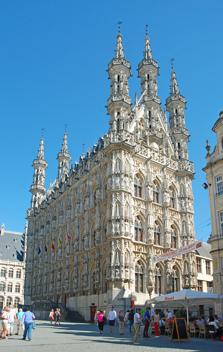
Building: Leuven Town Hall
Country: Belgium
Year built: 1469
Historic building in Leuven, Belgium Leuven Town Hall Stadhuis van Leuven ( Dutch ) Leuven 's Town Hall seen from the Grote Markt General information Type Town hall Architectural style Gothic Brabantine Gothic Location Grote Markt Town or city Leuven , Flemish Brabant Country Belgium Coordinates 50°52′44″N 4°42′4″E / 50.87889°N 4.70111°E / 50.87889; 4.70111 The Town Hall ( Dutch : Stadhuis ⓘ ) of Leuven , Flemish Brabant , Belgium, is a landmark building on that city's Grote Markt (main square), across from the monumental St. Peter's Church . Built in a Brabantine late-Gothic style between 1439 and 1469, it is famous for its ornate architecture, crafted in lace-like detail. History Leuven's Town Hall in the late 19th century The building today known as the Town Hall was the Voirste Huys (front house) of a larger complex of municipal buildings on which construction started in 1439 at the site of an existing Town Hall. The first architect, Sulpitius Van Vorst, died soon after the rear wings of the complex got started and was succeeded briefly by Jan Keldermans II , whose death in 1445 ended the first construction campaign. The project resumed in 1448 under the direction of Matheus de Layens . The first stone of the Voirste Huys was laid on 28 March of that year. The cellars of some demolished houses were incorporated into the new construction and can be accessed today through a small door at the left side of the Town Hall. The initial plans, influenced by Brussels' Town Hall , included a belfry tower at one of the corners. This design was modified by de Layens, resulting in the symmetrical arrangement of turrets observed today. The exterior masonry and roof were finished in 1460, and in 1469, the building was complete. In the 19th century, the Town Hall underwent renovations made necessary by centuries' worth of decay. The building remained standing amid the devastation of Leuven during World War I , escaping with only minor damage. In World War II , a bomb strike in front of the building caused yet more damage; it took until 1983 before repairs were completed. The building The Town Hall by night The Town Hall has three main stories, lined with pointed Gothic windows on the three sides visible from the Grote Markt. Above is a gallery parapet , behind which rises a steep roof studded with four tiers of dormers . At the angles of the roof are octagonal turrets pierced with slits allowing for the passage of light. Statues in canopied niches are distributed all over the building. The corbels supporting the statues are carved with Biblical scenes in high relief . While the niches and corbels are original with the building, the 236 statues themselves are relatively recent, dating from after 1850. Those of the first floor represent personages of importance in the city's local history; those of the second, patron saints and symbolic figures; those of the third, the Counts of Leuven and Dukes of Brabant from various ages. The main façade has an entrance staircase, and two portals in the centre, above which are figures of Saint Peter (left) and the Madonna and Child (right), the former in compliment to the patron of the church opposite. The interior accommodates an interesting collection of artwork, including sculptures by Constantin Meunier and Jef Lambeaux . Inside can also be seen the portraits of the Leuven mayors since 1794. Details of the heavily ornamented facade Wedding Room Historic Town Hall and Saint Peter's Church See also Wikimedia Commons has media related to Town hall of Leuven . Belgium portal Belgium in "the long nineteenth century" References Citations